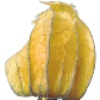
Label: physalis_with_husk